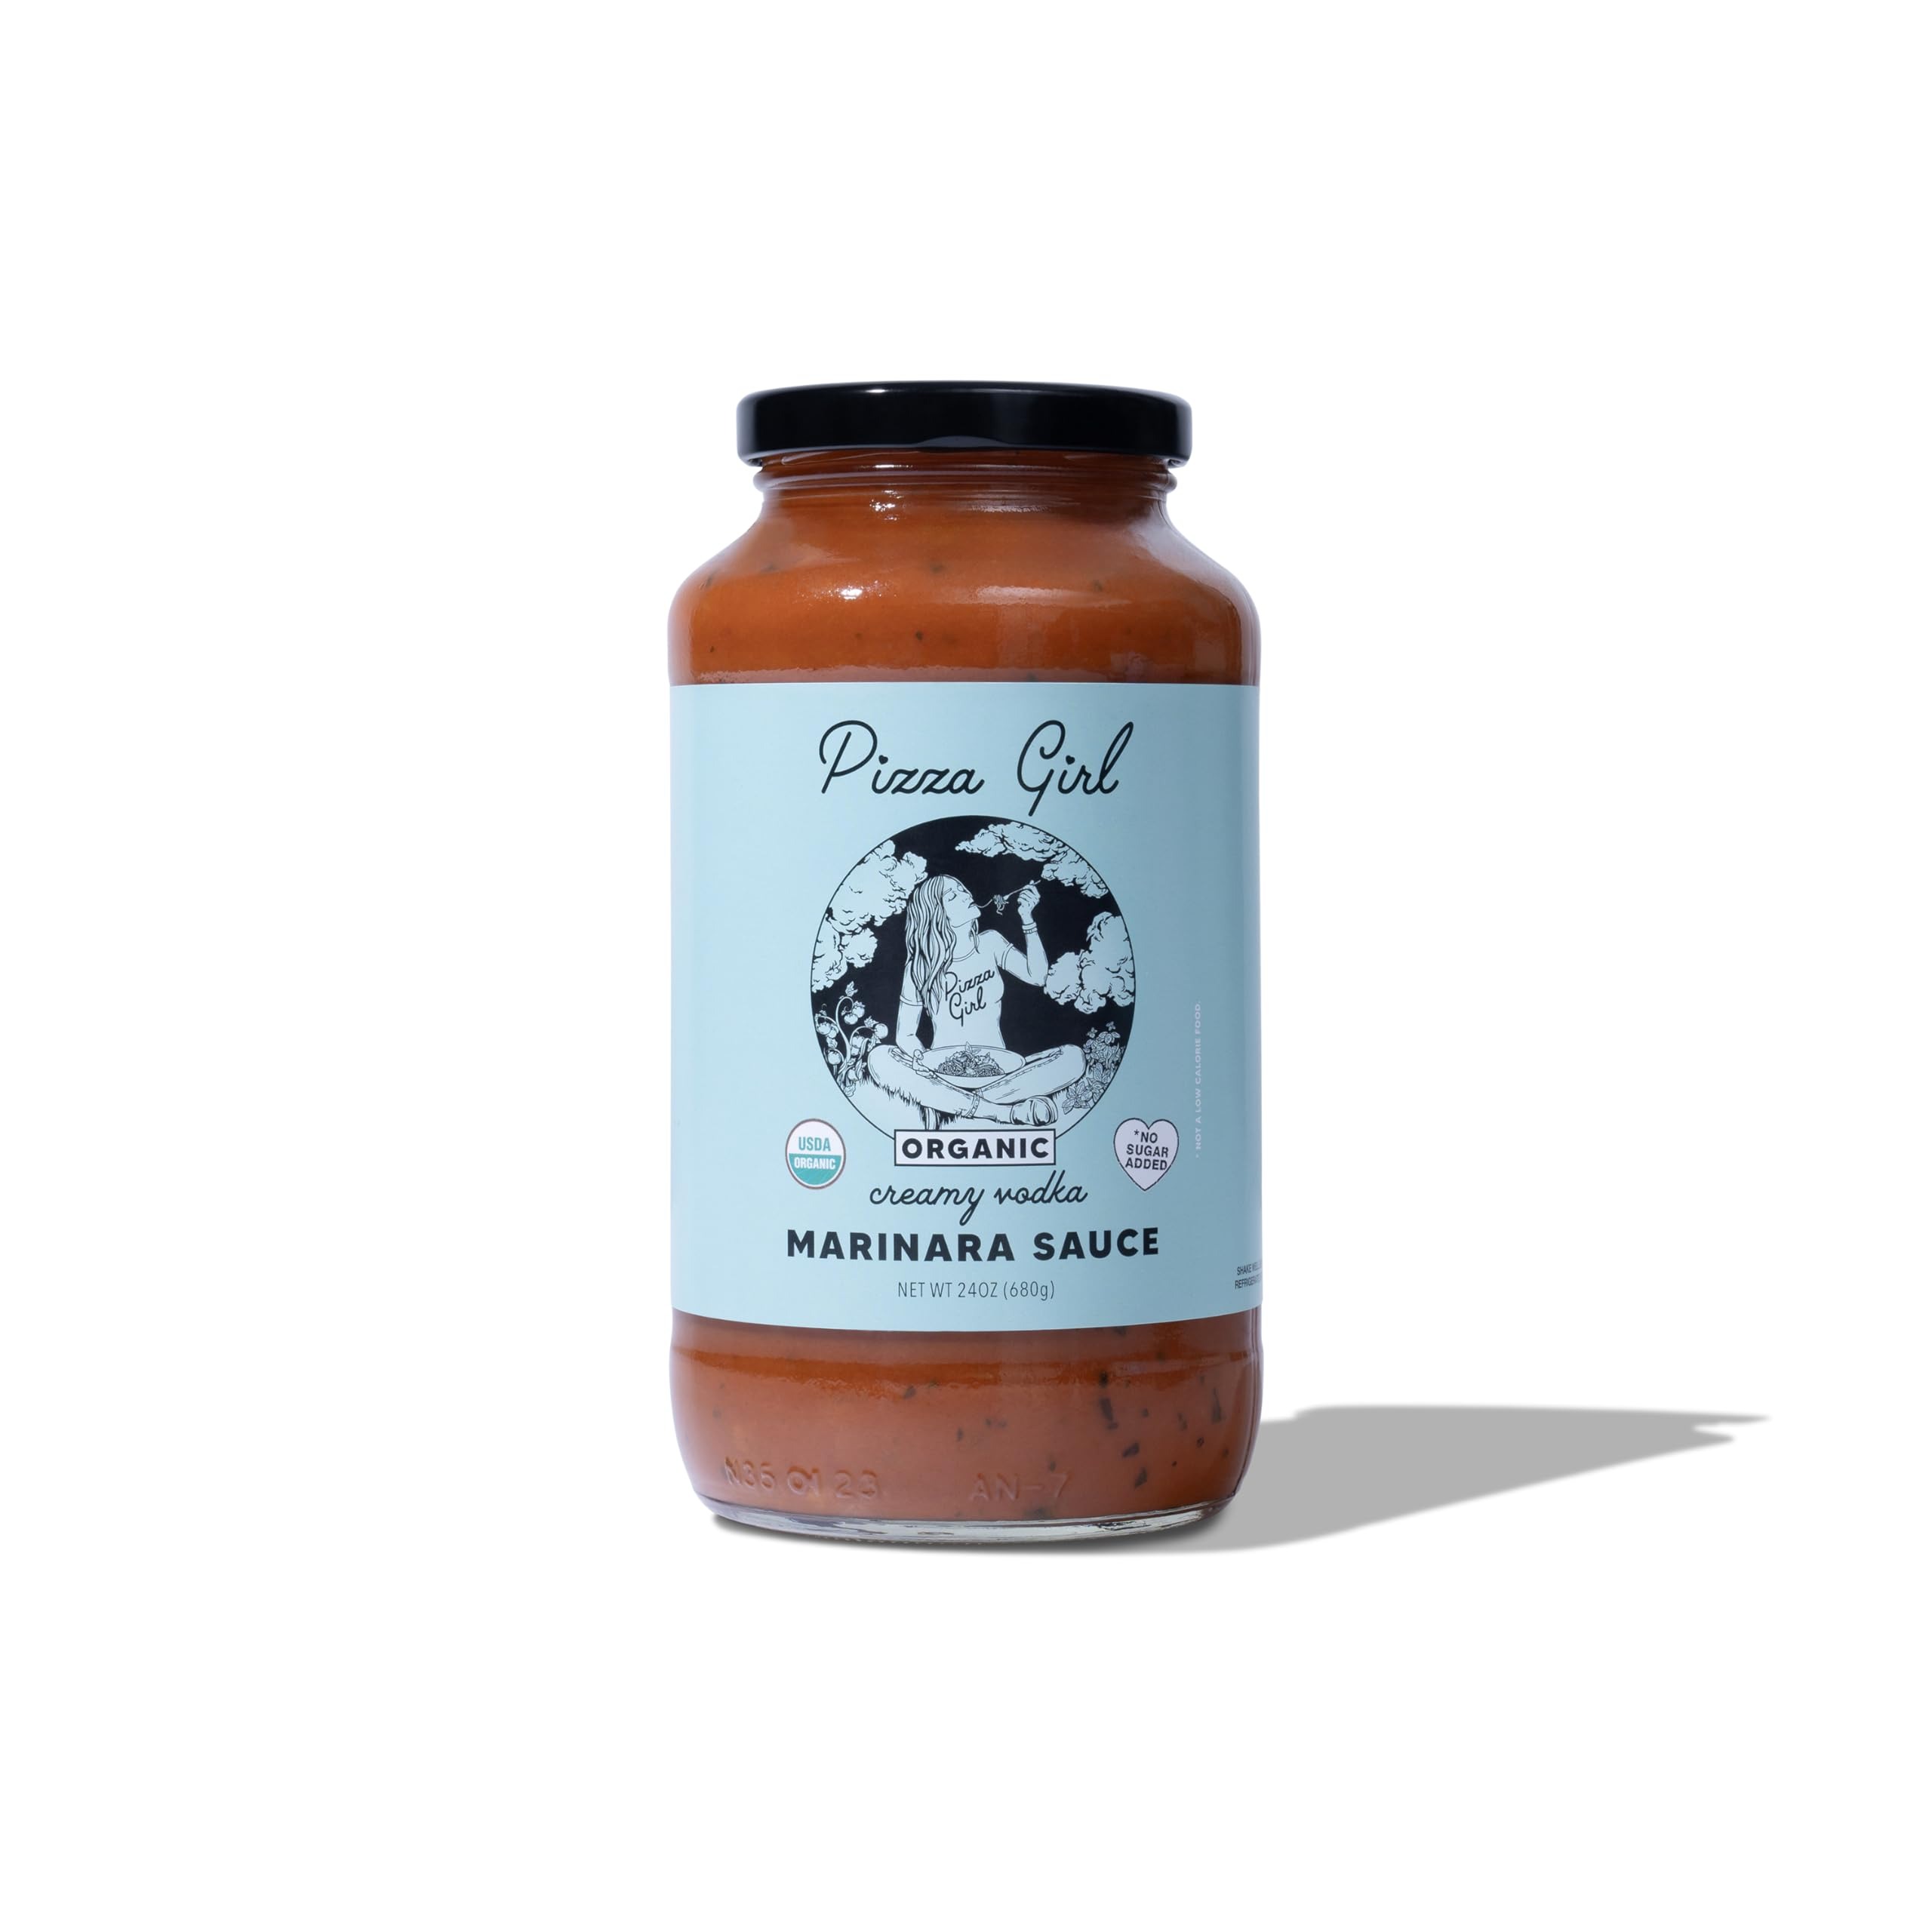
Item Name: Organic Italian Tomato USDA Certified Organic Pasta Sauce, no added sugar, EVOO, no additives 24 ounces (Vodka Sauce)
Bullet Point 1: 🍝 ORGANIC ITALIAN PASTA SAUCE: Authenticity starts with quality ingredients. Pizza Girl’s Vodka, Marinara and Spicy Arrabbiata sauces contain the highest quality USDA Certified Organic ingredients. You’ll notice our flavor is straight out of Italy handed down through generations of family.
Bullet Point 2: 🍝 VERSATILE ORGANIC PASTA SAUCE: From pasta dishes to dips to cooked veggies and pizza, Pizza Girl’s versatile sauce will bring delicious flavor to your favorite meals.
Bullet Point 3: 🍝 LONG-LASTING FAMILY TRADITION: Originating from Naples Italy, our organic pasta sauces are delicious with various pastas, but also a great starting point for Old World Italian meals that require authentic Italian pasta sauce.
Bullet Point 4: 🍝 LOCALLY SOURCED INGREDIENTS: The authentic taste of Pizza Girl’s organic pasta sauces comes from our family recipes and high quality locally sourced organic ingredients. Our fresh, non-GMO ingredients have zero added sugar, use EVOO and have no additives
Bullet Point 5: 🍝 We donate to 5% of all profits to charites close to our heart.
Product Description: Caroline D’Amore, aka Pizza Girl, is the daughter of legendary Pizza restaurateur Joe D’Amore, known in Los Angeles for their delicious, authentic old world Italian pasta sauce and pizza fare. Pizza Girl's Italian pasta sauces honors Caroline's heritage through her grandmother’s recipes and Caroline's love of California by using only locally sourced 100% organic ingredients.
Value: 24.0
Unit: Ounce

Price: 33.62